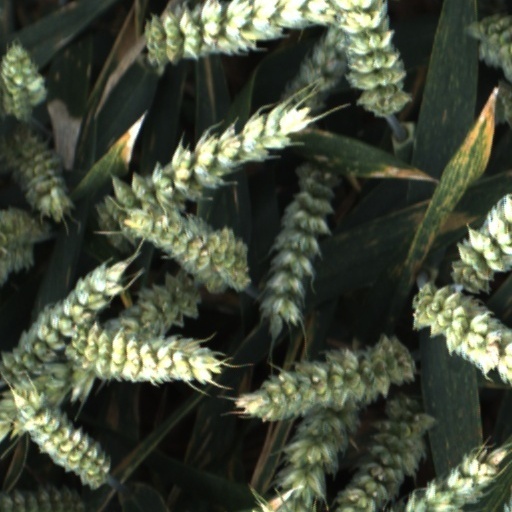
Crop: wheat